Lohum Jo Daro

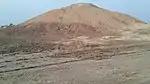
Loham Jo Daro

Lohum Jo Daro (Sindhi:لوهم جو دڙو, Urdu:لوہم جو دڑو) is most ancient archaeological site which is situated close to Piaro Goth railway station previous Larkana now Dadu District, Sindh, Pakistan. It is near to the bank of Indus River. The site belongs to the late period of Indus Valley civilization like Jhukar-Jo-Daro, Chanhudaro and others. This site was excavated by N. G. Majumdar during the excavations in Sindh in 1930s. The terracotta bull figurine was discovered from lohum Jo Daro. The findings were examined at the site proves that the flow of Indus River was closed to Lohum Jo Daro in Chalcolithic period.